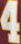
Number: 4